List of Ethels

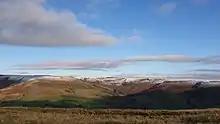
Kinder Scout plateau - County top of Derbyshire

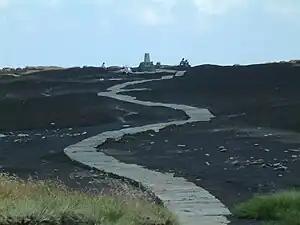
Black Hill - County top of West Yorkshire

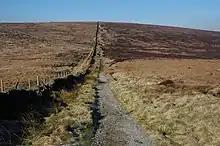
Shining Tor - County top of Cheshire

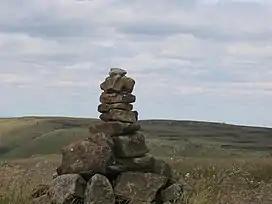
High Stones - County top of South Yorkshire

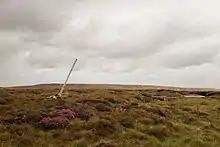
Black Chew Head - County top of Greater Manchester

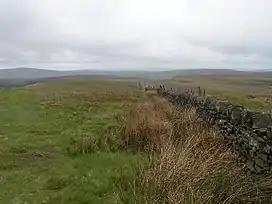
Cheeks Hill - County top of Staffordshire

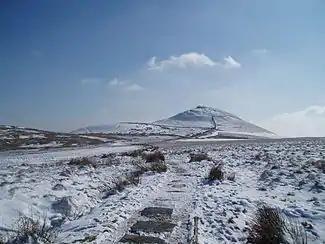
Shutlingsloe

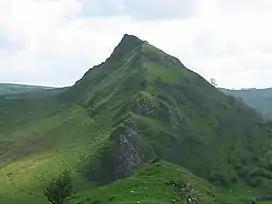
Parkhouse Hill

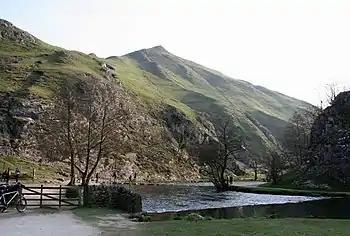
Thorpe Cloud

The Ethels are 95 hills in the Peak District of England, mostly over above sea level but including various prominent lower hills. The Ethels are a tribute to Ethel Haythornthwaite who pioneered the establishment of the Peak District as Britain's first national park in 1951.